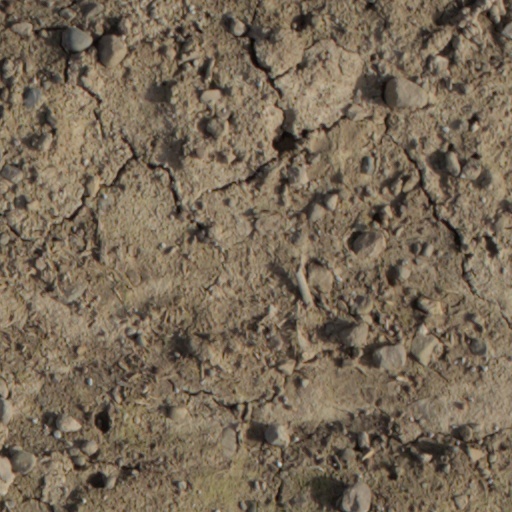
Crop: wheat